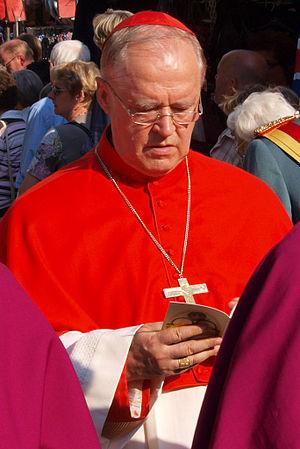
Paul Josef Cordes, né le 5 septembre 1934 à Kirchhundem, est un cardinal allemand, président émérite du Conseil pontifical "Cor Unum" depuis 2010.